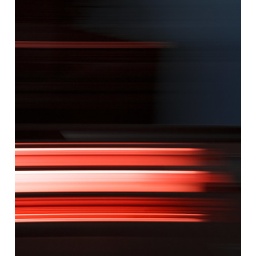
A tripod-blurred shot of the side of my house illuminated with floodlights whos color was turned red in PS